Hammerfest Municipality

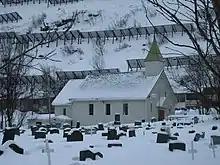
Hauen Chapel, the only building in Hammerfest left standing after the Second World War.

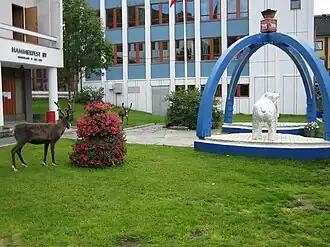
Reindeer grazing outside Hammerfest's town hall.

After their victory in the Norwegian Campaign of the Second World War, the Germans soon fortified the town of Hammerfest and used it as a major base. The importance of Hammerfest to the Germans increased dramatically after their invasion of the Soviet Union in 1941. The occupiers installed three coastal batteries in and around Hammerfest, one with four guns on Melkøya island near the town, one with three 10.5 cm guns on a hill right outside the town and a final battery with casemated pieces on the Rypklubben peninsula near Rypefjord.